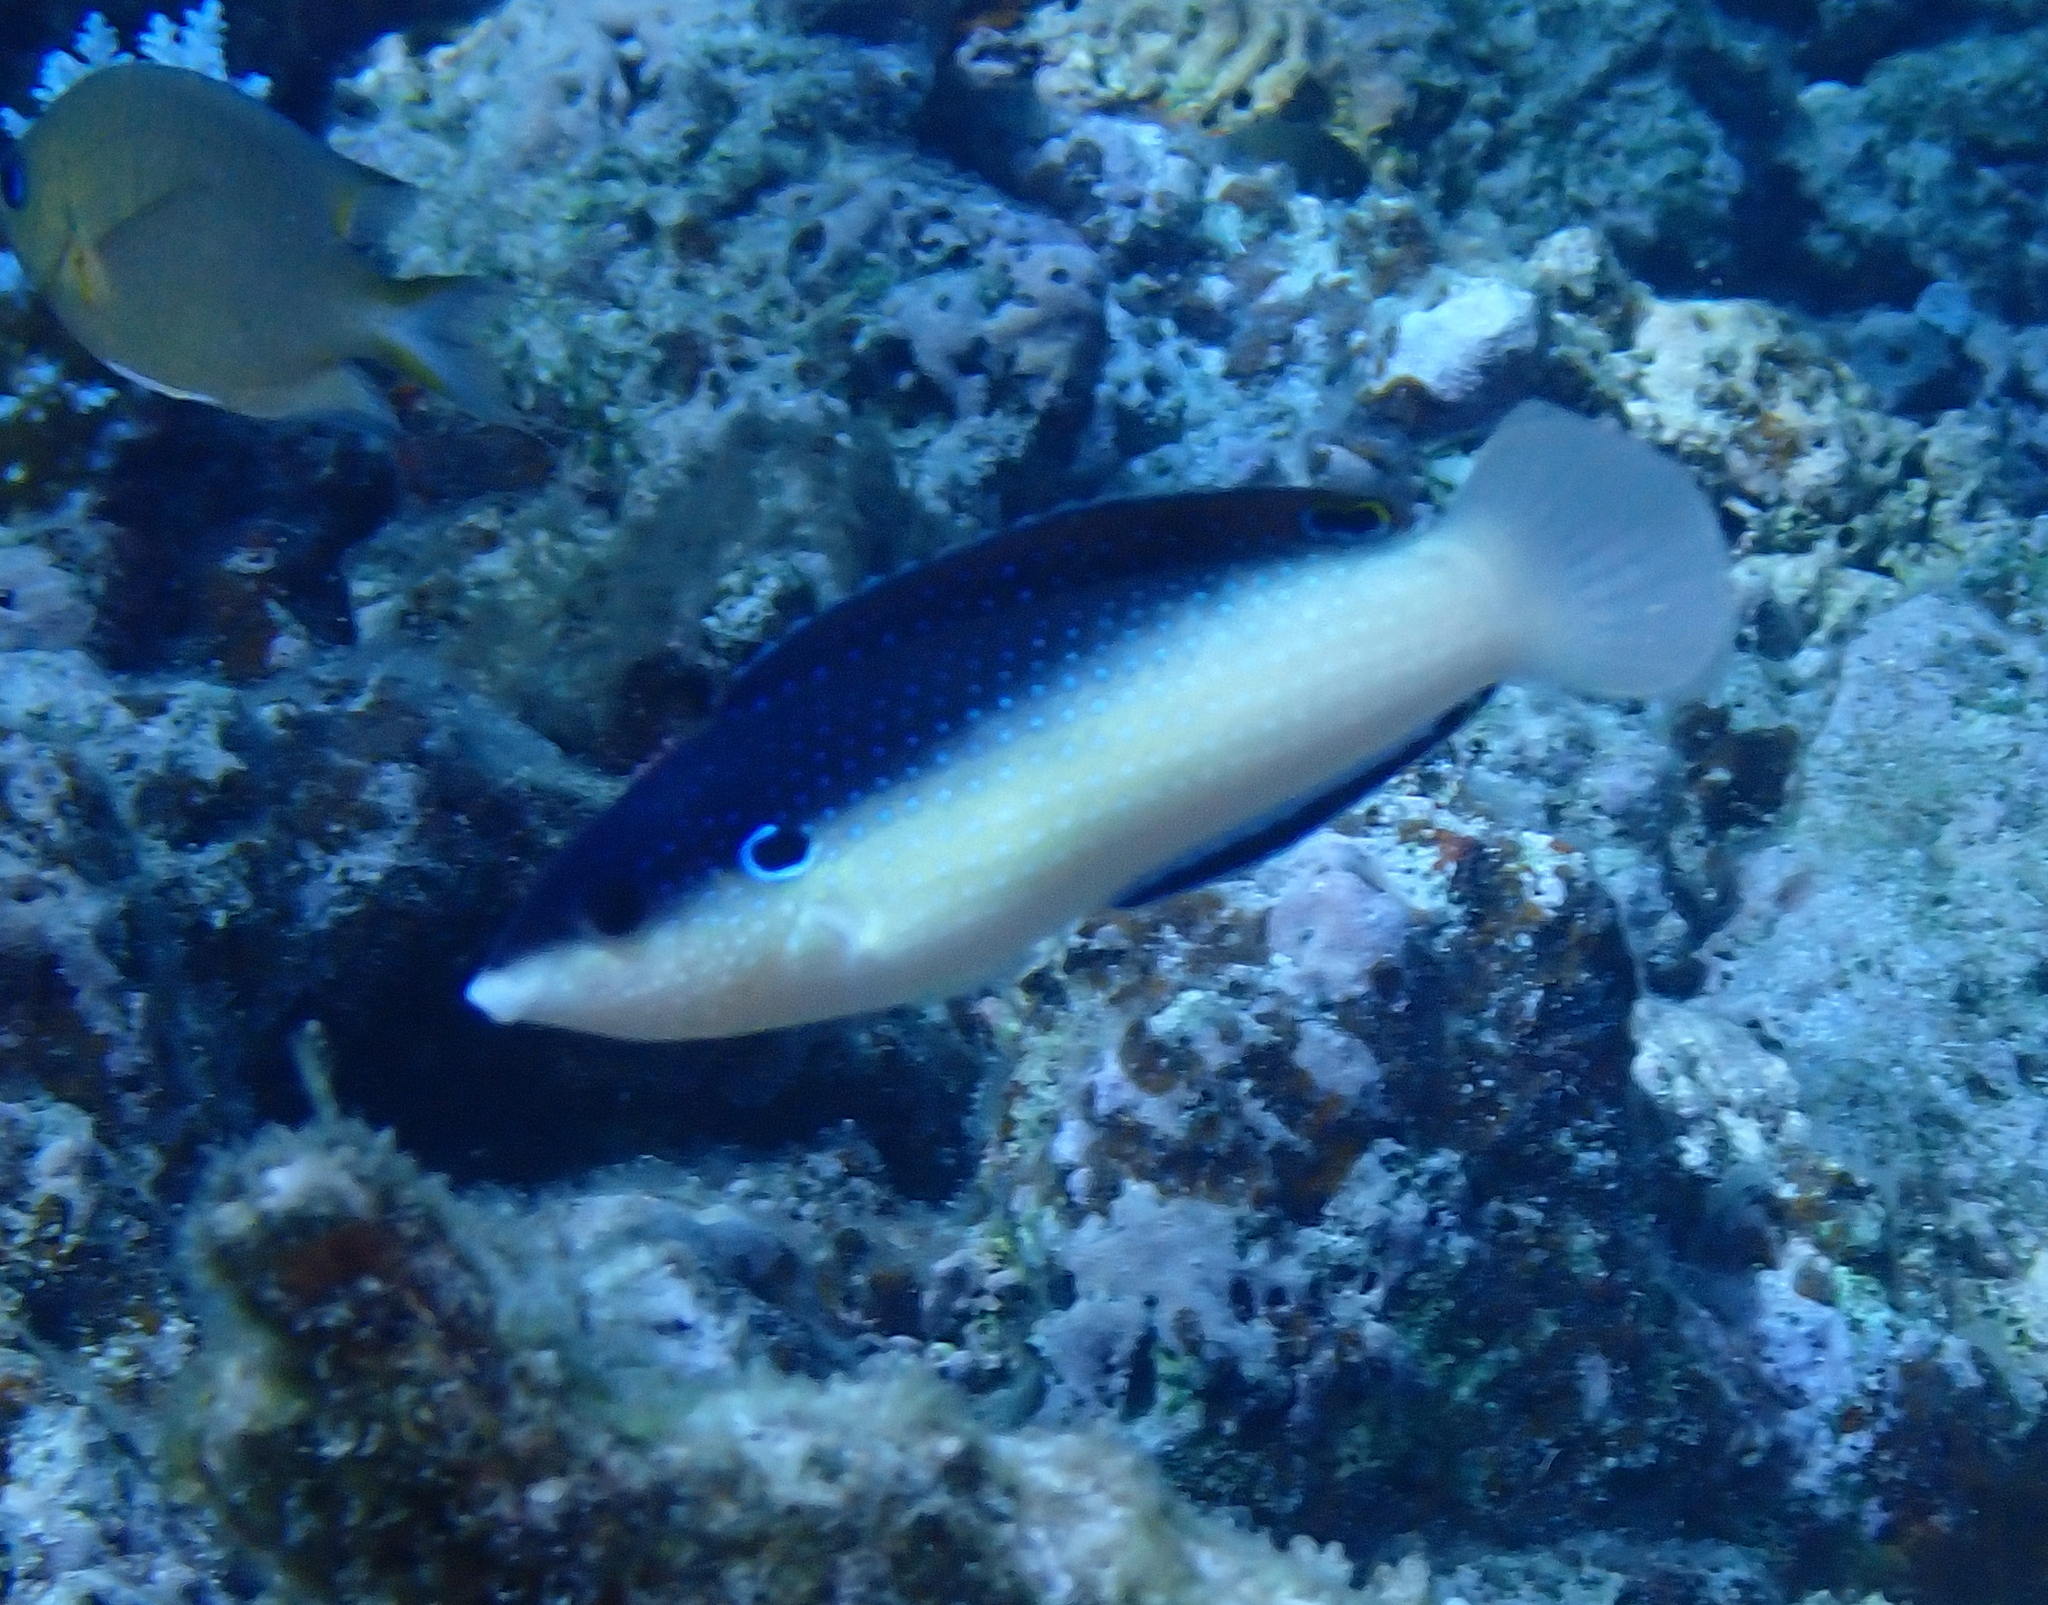
fish (species not among the labelled classes)